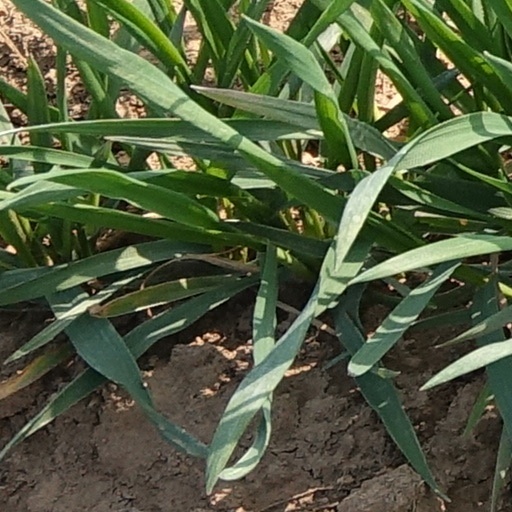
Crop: wheat